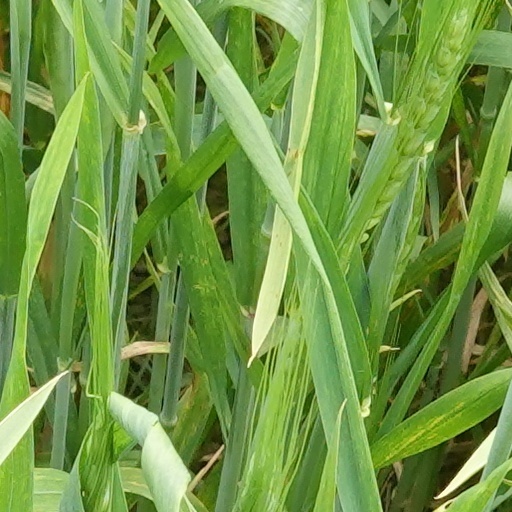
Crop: wheat